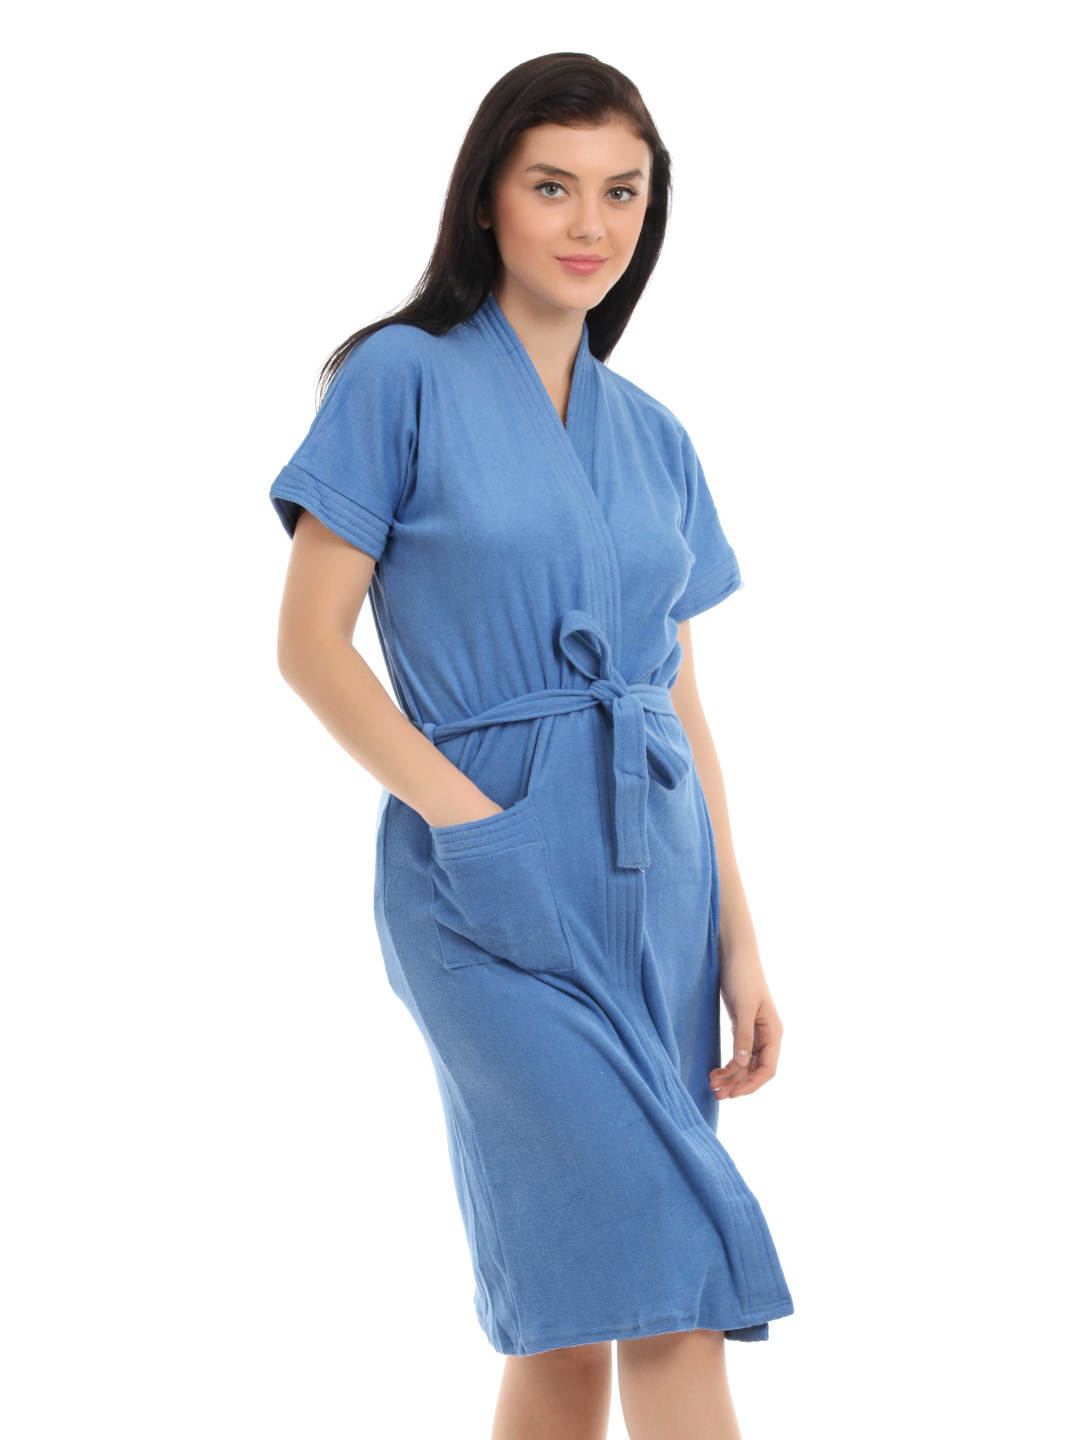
Red Rose Women Blue Bath Robes
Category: Apparel / Loungewear and Nightwear / Bath Robe
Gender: Women
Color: Blue
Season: Winter 2015
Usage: Casual